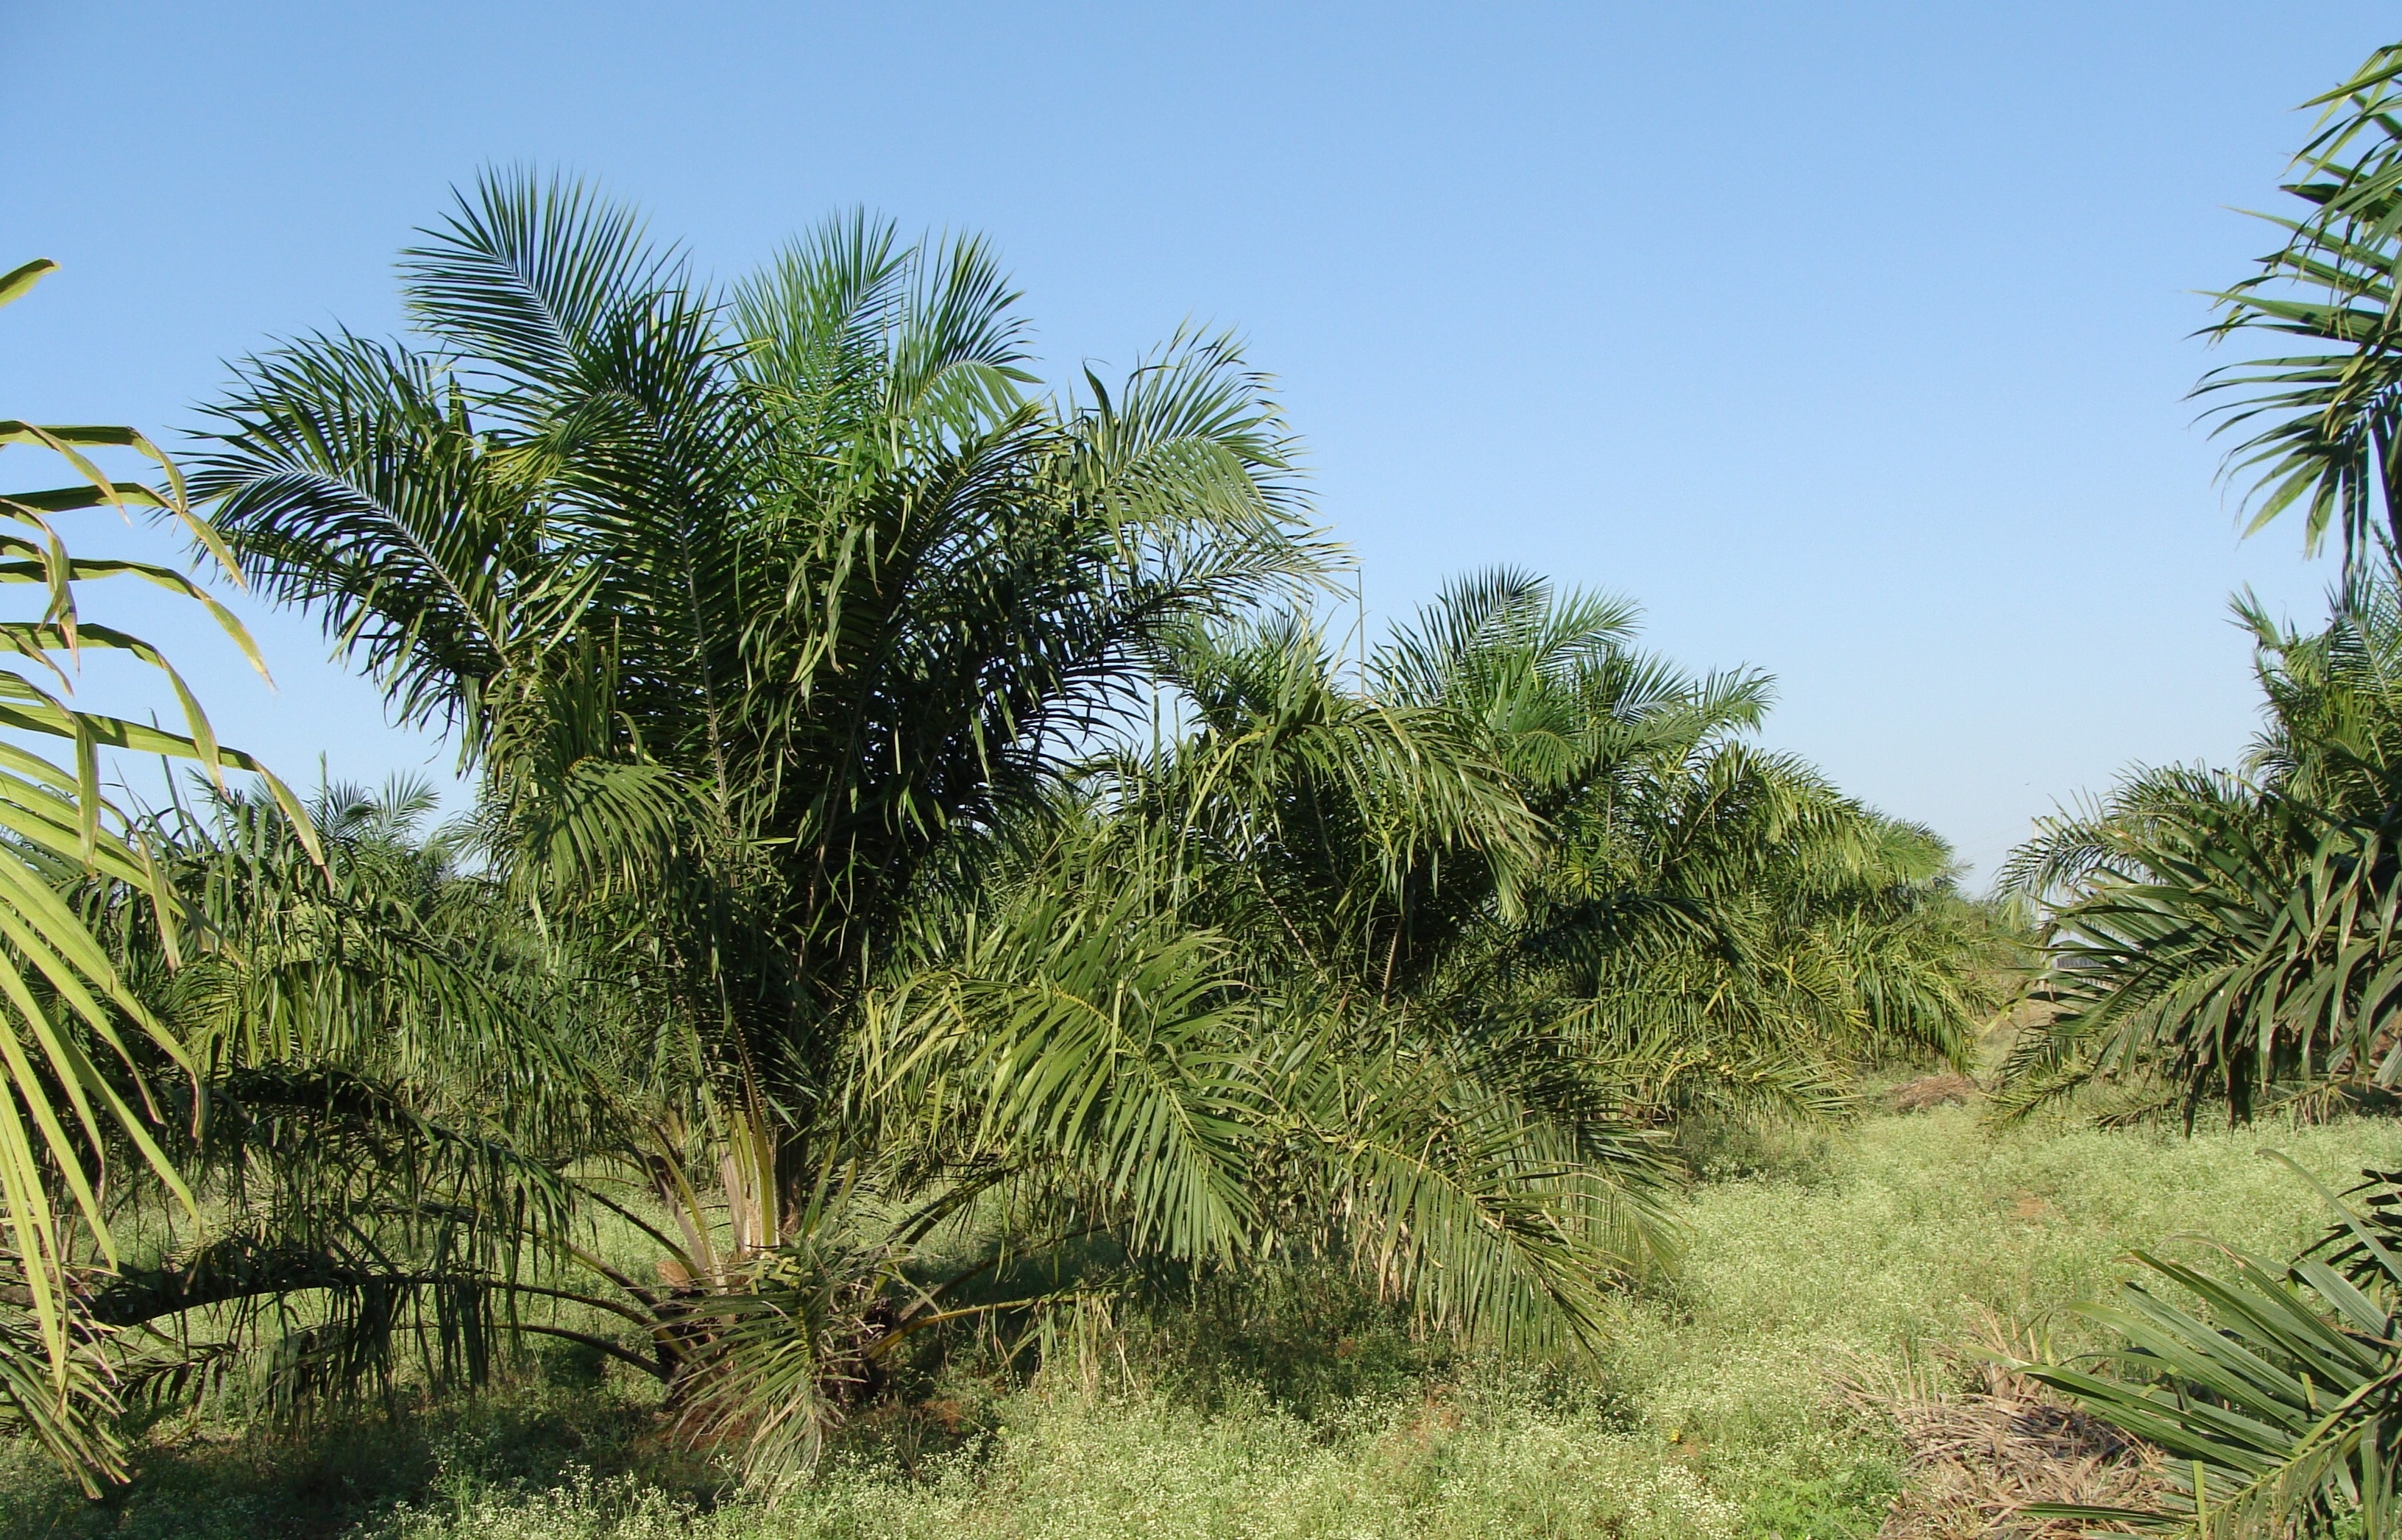
tree, grass, plant, flower, jungle, botany, garden, flora, savanna, vegetation, shrub, plantation, india, horticulture, tropics, ecosystem, karnataka, flowering plant, biome, date palm, oil palm, natural environment, grass family, woody plant, land plant, arecales, palm family, borassus flabellifer, elaeis